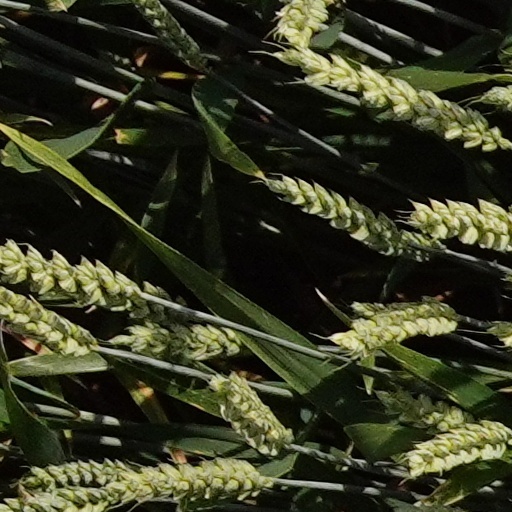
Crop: wheat